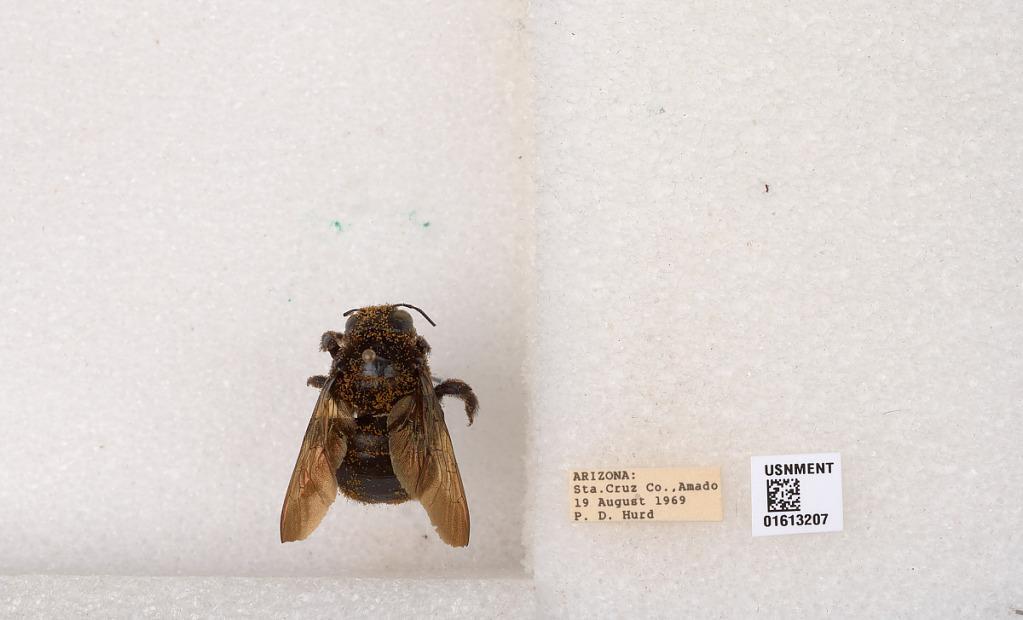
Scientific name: Xylocopa (Neoxylocopa) varipuncta Patton
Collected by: P. Hurd
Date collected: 1969-8-19
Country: United States
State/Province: Arizona
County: Santa Cruz
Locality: Amado
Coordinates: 31.7079, -111.065